Candace Charles

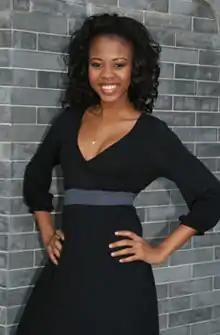
Candace Charles during Miss World Pageant

Candace Charles (born 1990) is a Guyanese model and beauty pageant titleholder who has been representative for the country in various pageants including Miss World 2007 held in China, and Miss Europe & World Junior pageant in Czech Republic from September 20 to October 5, 2008. Candace received a bachelor's degree in Food and Beverage Management from Kendall College in Chicago, US, in 2015.